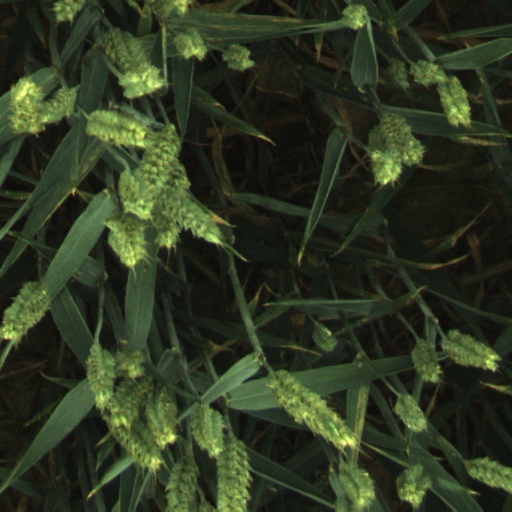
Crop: wheat